Nolberto Solano

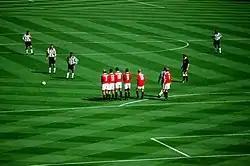
Solano preparing to take a free kick in the 1999 FA Cup final

In June 1998, Solano was close to a £3.75 million transfer to Arsenal with a £16,000 weekly wage. In August, he signed for Newcastle United for £2.5 million, as one of Kenny Dalglish's final signings for the club.